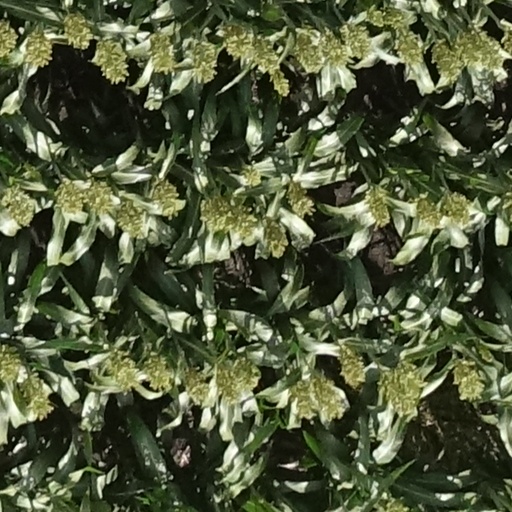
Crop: sorghum